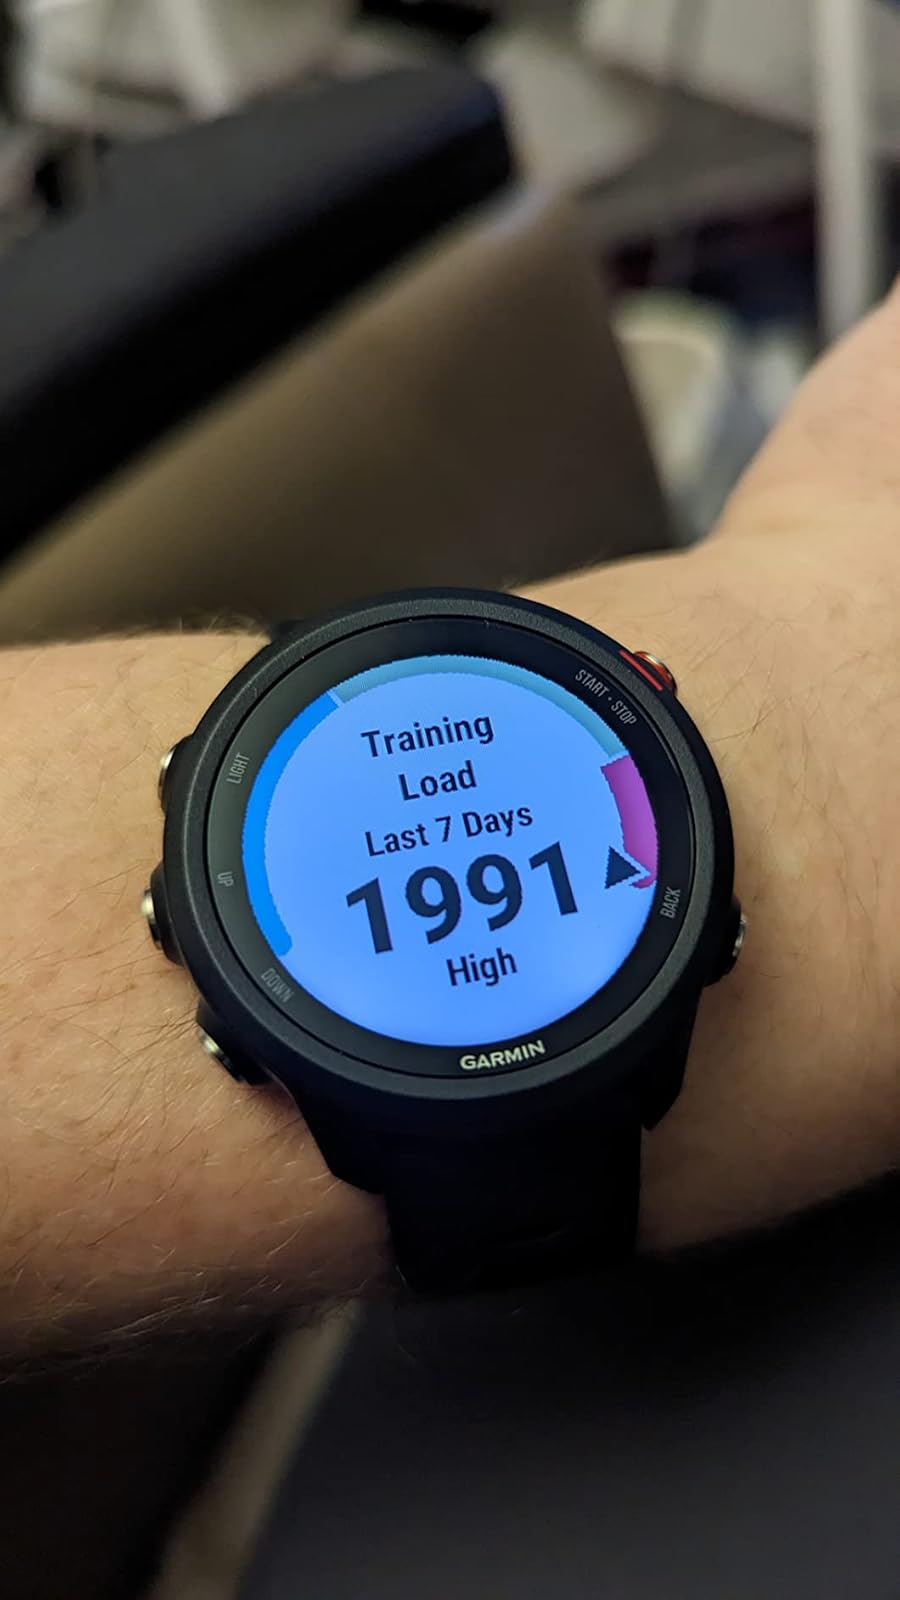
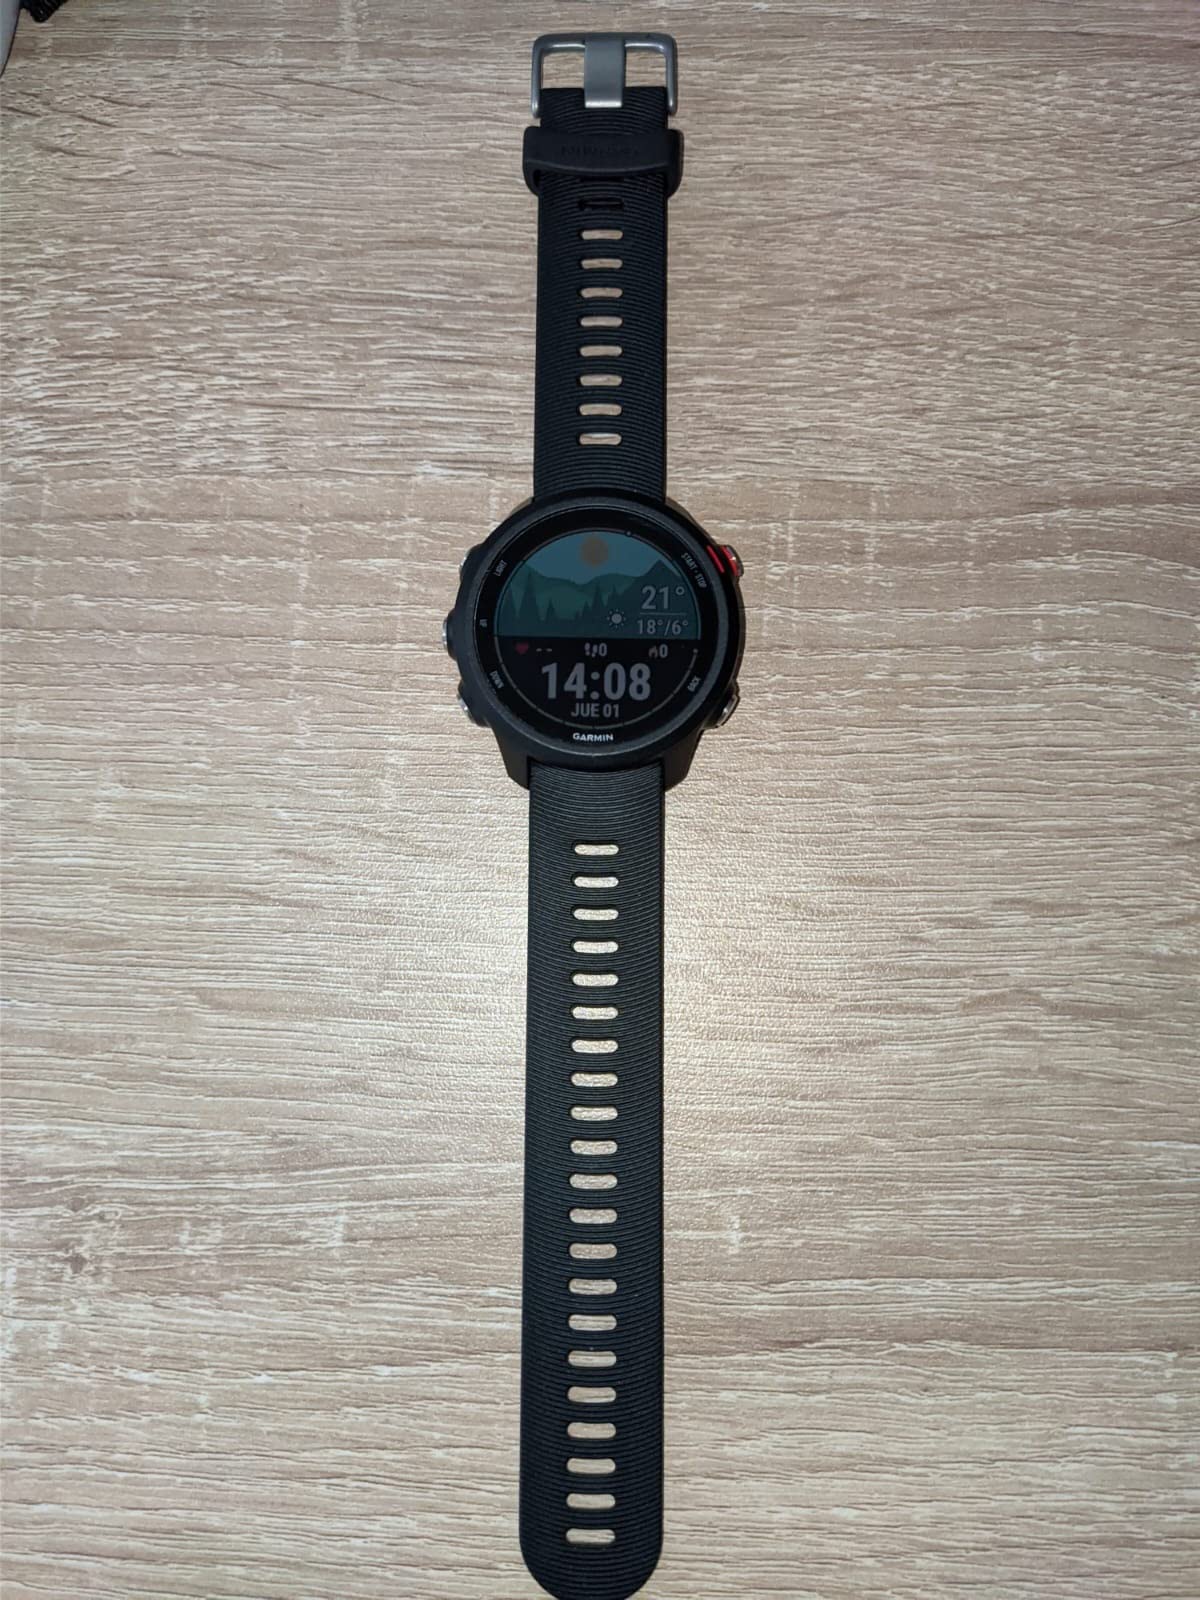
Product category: smartwatch
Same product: yes